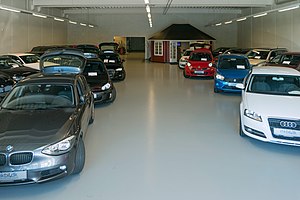
Brugt bil
Brugtbilforhandlere er ikke låst til et bestemt mærke - her er det fx Martin Kristensen biler i Vejle, der har specialiseret sig i brugte kvalitetsbiler som fx Audi, BMW, Mercedes-Benz og Volkswagen.
Udstillingen hos www.mkbil.dk i Vejle
Brugtbilforhandlere er ikke låst til et bestemt mærke - her er det fx Martin Kristensen biler i Vejle, der har specialiseret sig i brugte kvalitetsbiler som fx Audi, BMW, Mercedes og VW.
Ved brugt bil eller brugtbil forstås en bil, som har haft mindst én tidligere ejer. Til handel med brugte biler har der dannet sig en branche: brugtbilforhandlere.